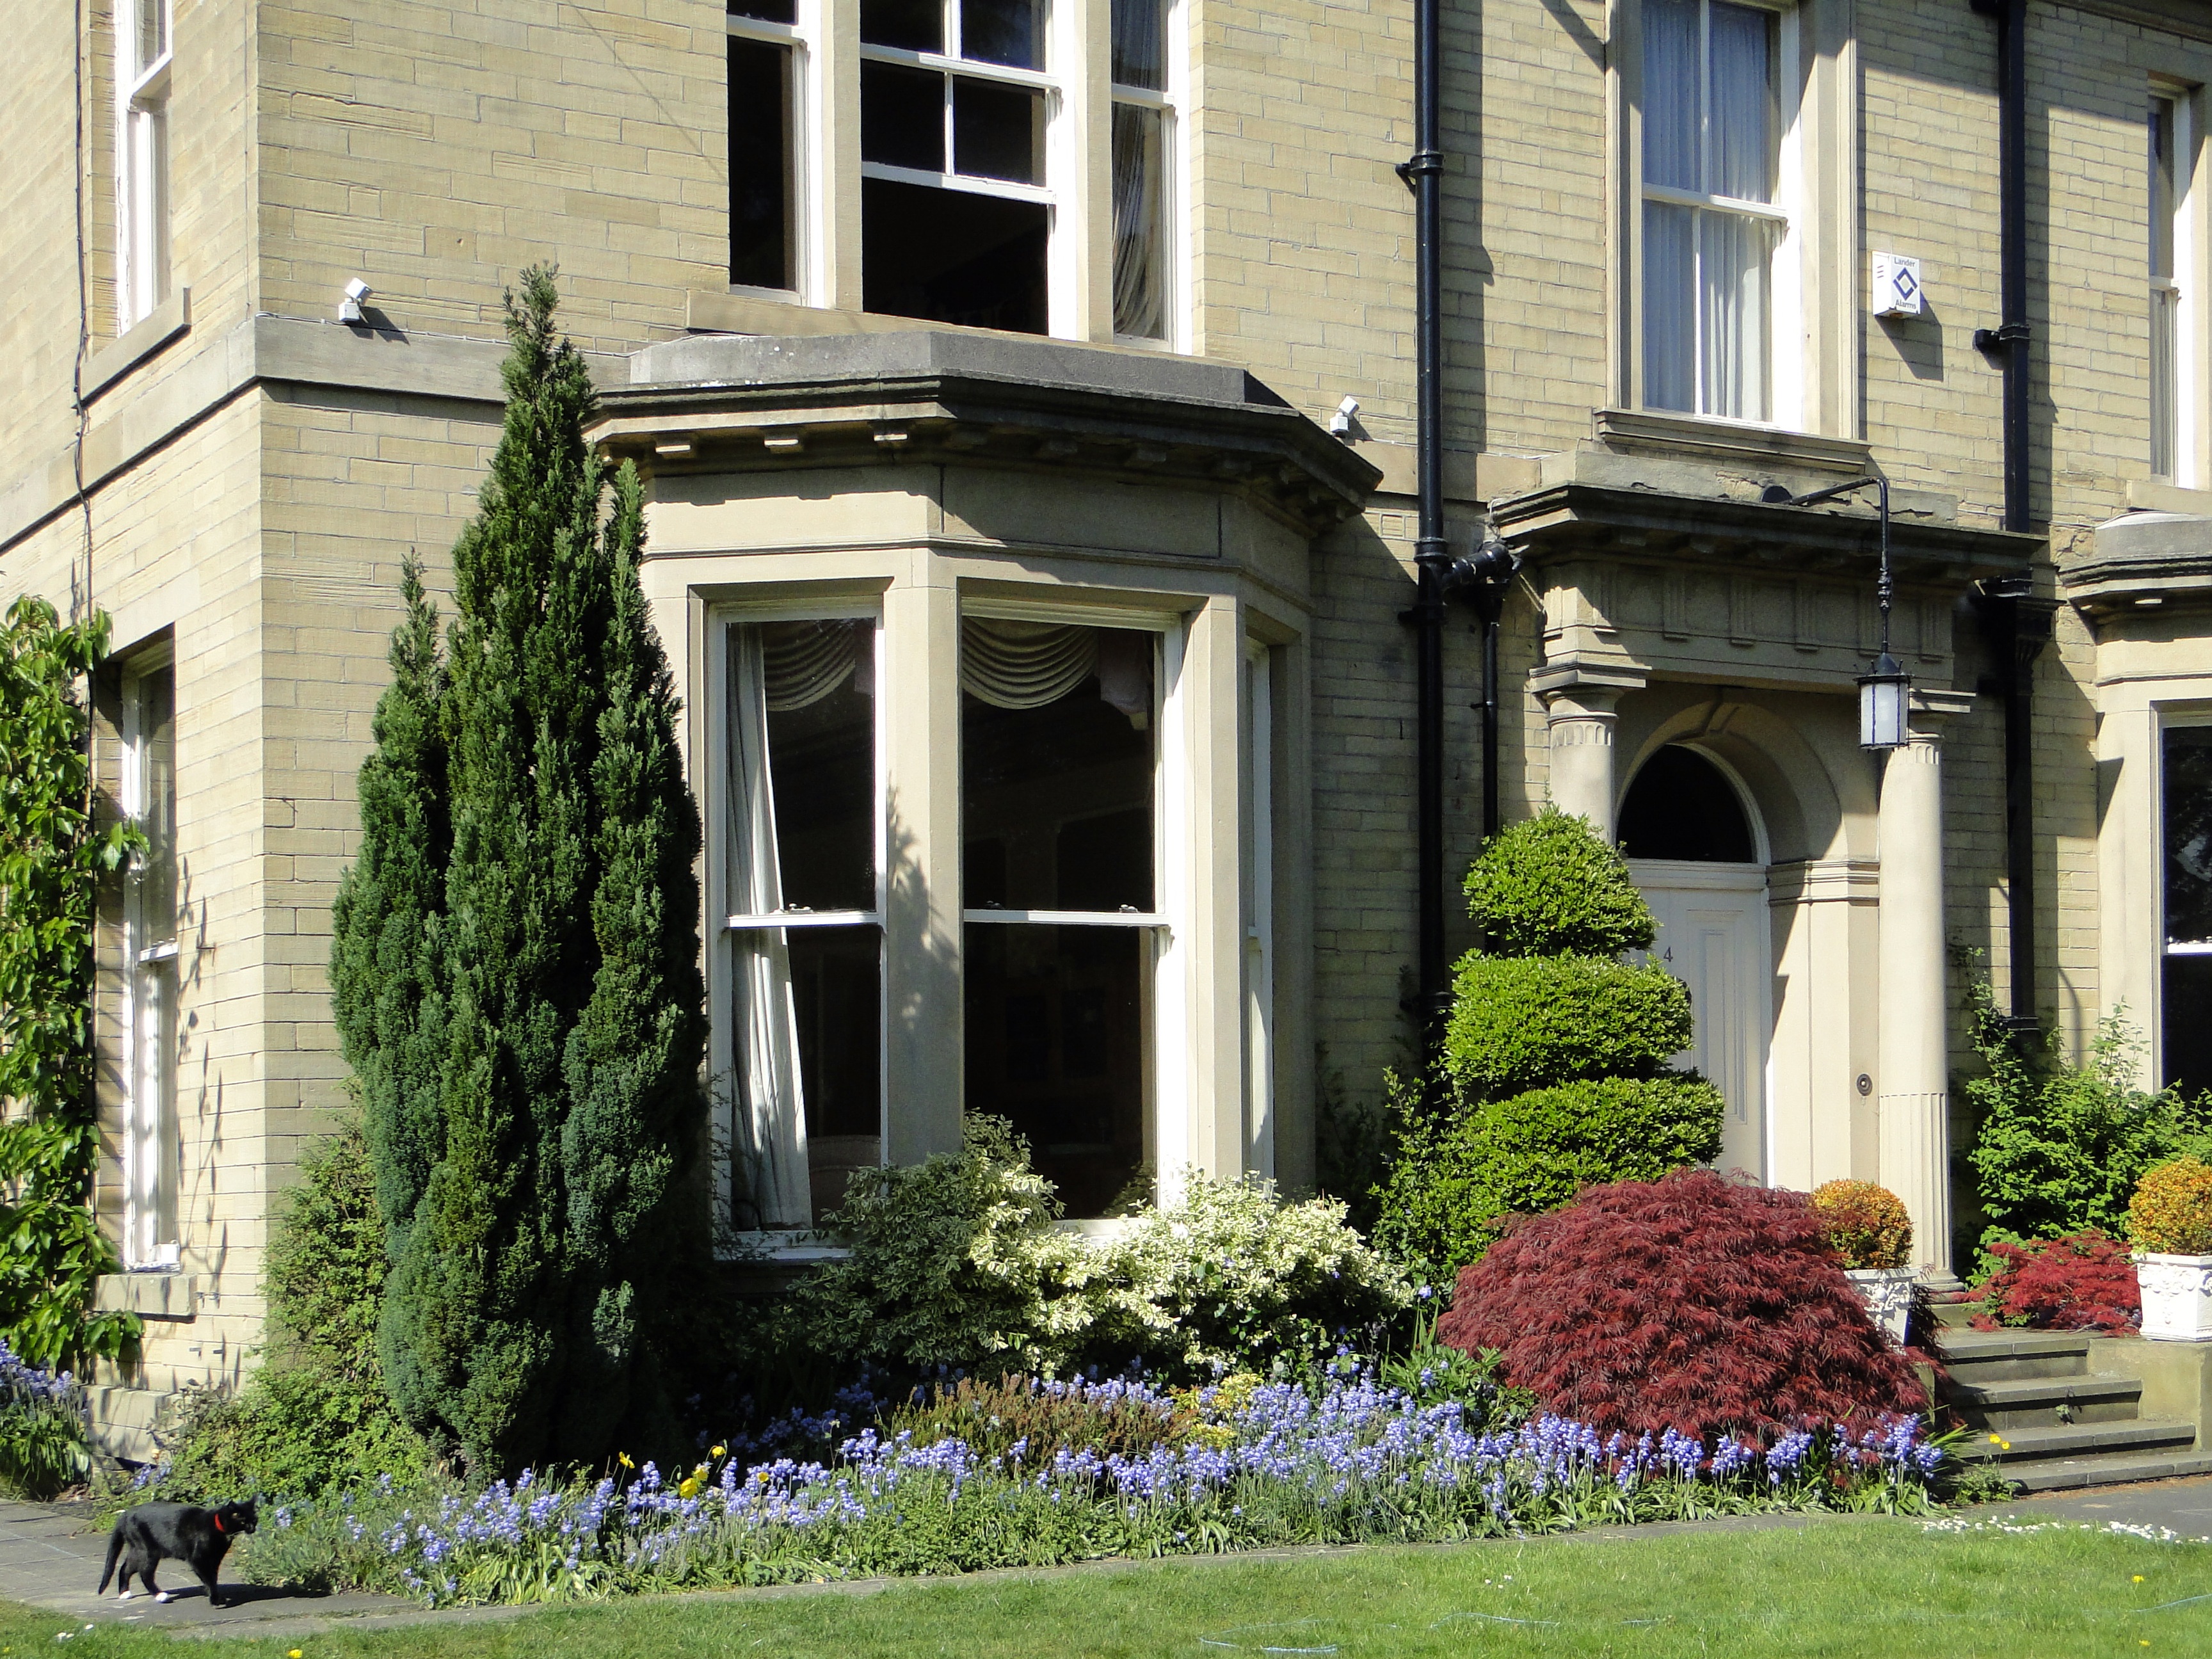
grass, architecture, lawn, villa, mansion, house, flower, window, building, home, porch, live, arch, spring, cottage, backyard, facade, residence, property, garden, flowers, old house, england, courtyard, estate, yard, victorian, historically, neighbourhood, manor house, country house, residential area, outdoor structure